KPAY (AM)

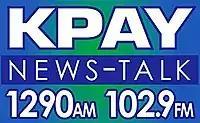
KPAY's logo under previous news/talk format

In October 1949, KXOC began broadcasting. In February 1953, KXOC changed its call sign to KPAY. In July 1994, the KPAY building was destroyed by fire. The station was originally located on 1060 kHz, but moved to 1290 kHz, which had been vacated by KHSL-AM after KHSL moved its format to the FM band at 103.5, now known as "The Blaze". In July 2019, Portland, Oregon-based Bustos Media was involved in a multi-station trade. KPAY was transitioned from news talk radio to sports provided by Fox Sports Radio. The original news and talk show content was moved to 93.9 FM.